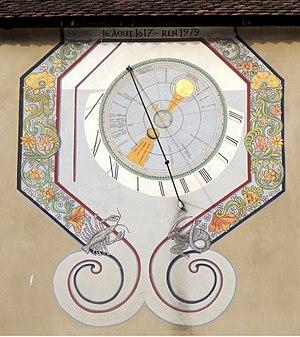
Le cadran solaire des récollets de Rouffach et sa fresque astronomique
Cet article recense les cadrans solaires protégés aux monuments historiques en France.
Le cadran solaire des Récollets, situé dans l’ancien couvent des Récollets de Rouffach, présente une particularité: il est décoré d’une fresque qui représente le Monde suivant une cosmographie géo-héliocentrique.